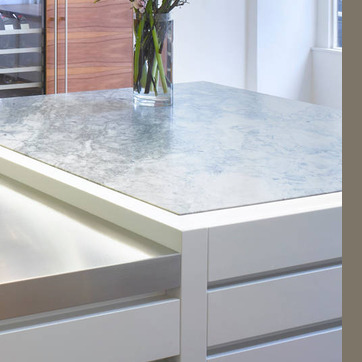
Material: polishedstone